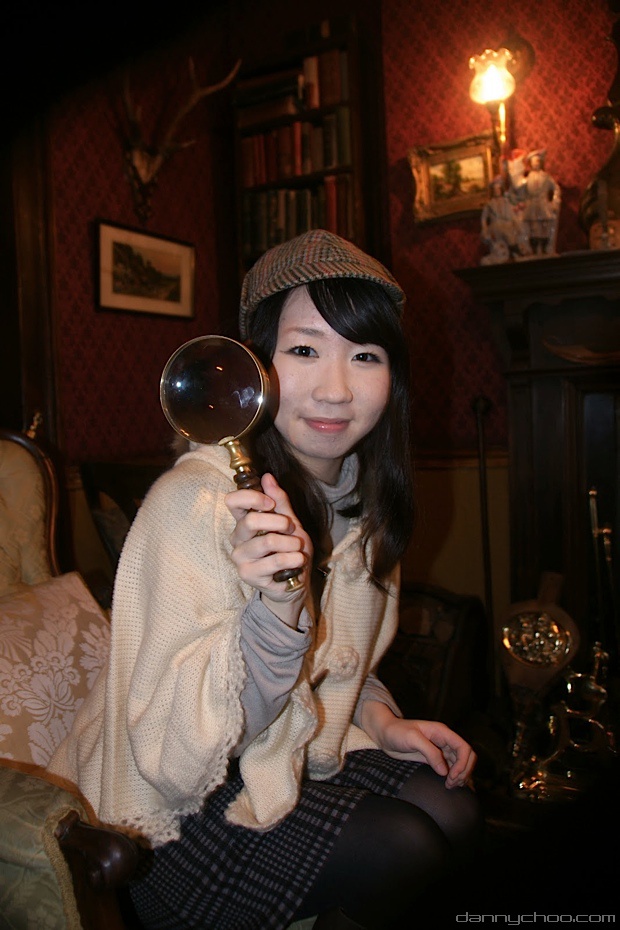
มิโกอิ ซาซากิ

| image = Milky Holmes in London (5080706524).jpg
| name = มิโกอิ ซาซากิ
| native_name = 佐々木 未来
| native_name_lang = ja
| birth_place = จังหวัดอิวาเตะ ประเทศญี่ปุ่น
| other names = มิโกรง (みころん)
| occupation = นักพากย์ในประเทศญี่ปุ่น|นักพากย์
| organization = ฮิบิกิ
| height = 160 ซม.
มิโกอิ ซาซากิ (佐々木 未来, ささき みこい, 30 มีนาคม 1991 -) เป็นนักพากย์ในประเทศญี่ปุ่น|นักพากย์ผู้หญิง|หญิง ชาวญี่ปุ่น อยู่สังกัดฮิบิกิเกิดที่โมริโอกะ|เมืองโมริโอกะ จังหวัดอิวาเตะ
== ผลงานพากย์ ==
* "Da Capo III" (คัตสึรางิ ฮิเมโนะ)
* "ฟิวเจอร์การ์ด บัดดี้ไฟท์" (ยานาซาวะ นัตสึโกะ)
* "เคะโมะโนะเฟรนด์ส" (ฟุมิ)
* "ปีเตอร์ กริลล์กับช่วงเวลาแห่งปราชญ์" (ก็อบโกะ งีแอร์)
* "เทปเปน—!!!" (โฮโซโนะ ยุซึ)
== อ้างอิง ==
หมวดหมู่:บุคคลที่ยังมีชีวิตอยู่
หมวดหมู่:บุคคลที่เกิดในปี พ.ศ. 2534
หมวดหมู่:บุคคลจากจังหวัดอิวาเตะ
หมวดหมู่:นักพากย์หญิงชาวญี่ปุ่น